Rail transport in Brazil

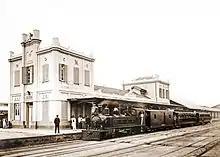
Station in Cruzeiro (SP), part of the Estrada de Ferro Minas e Rio. (1885)

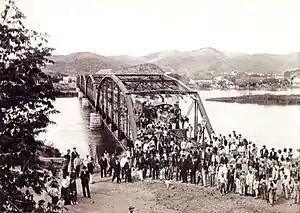
Inauguration of the bridge over the Rio Paraíba in 1888.

In 1867, São Paulo Railway Ltd was founded: the first railway built in the state of São Paulo, connecting the Port of Santos with the coffee farms.